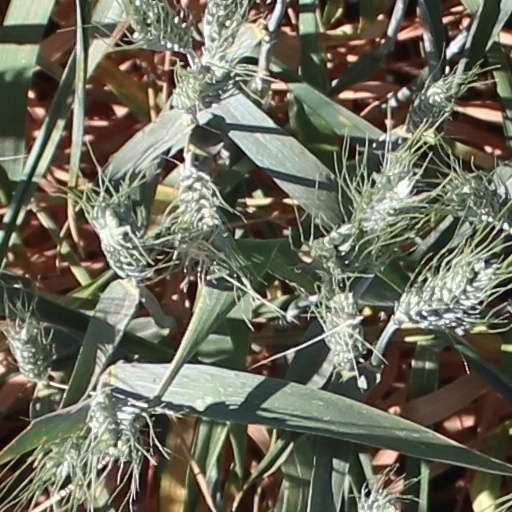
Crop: wheat